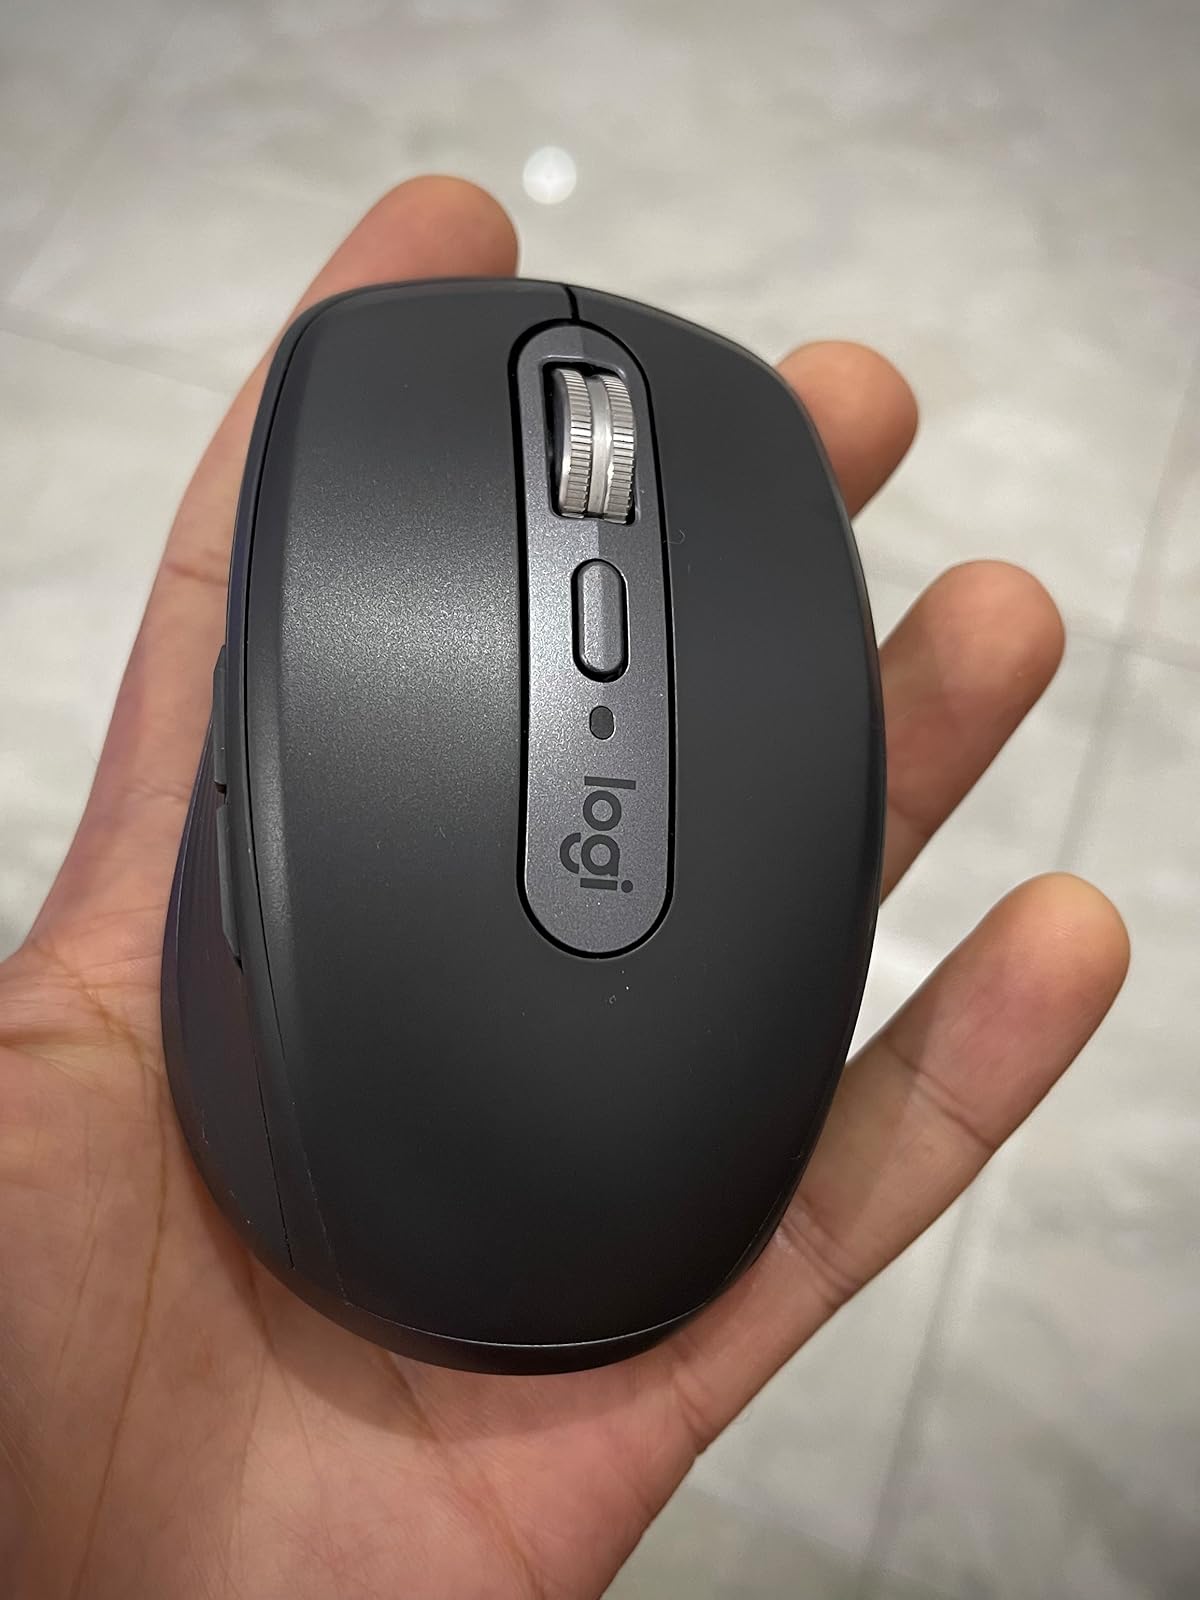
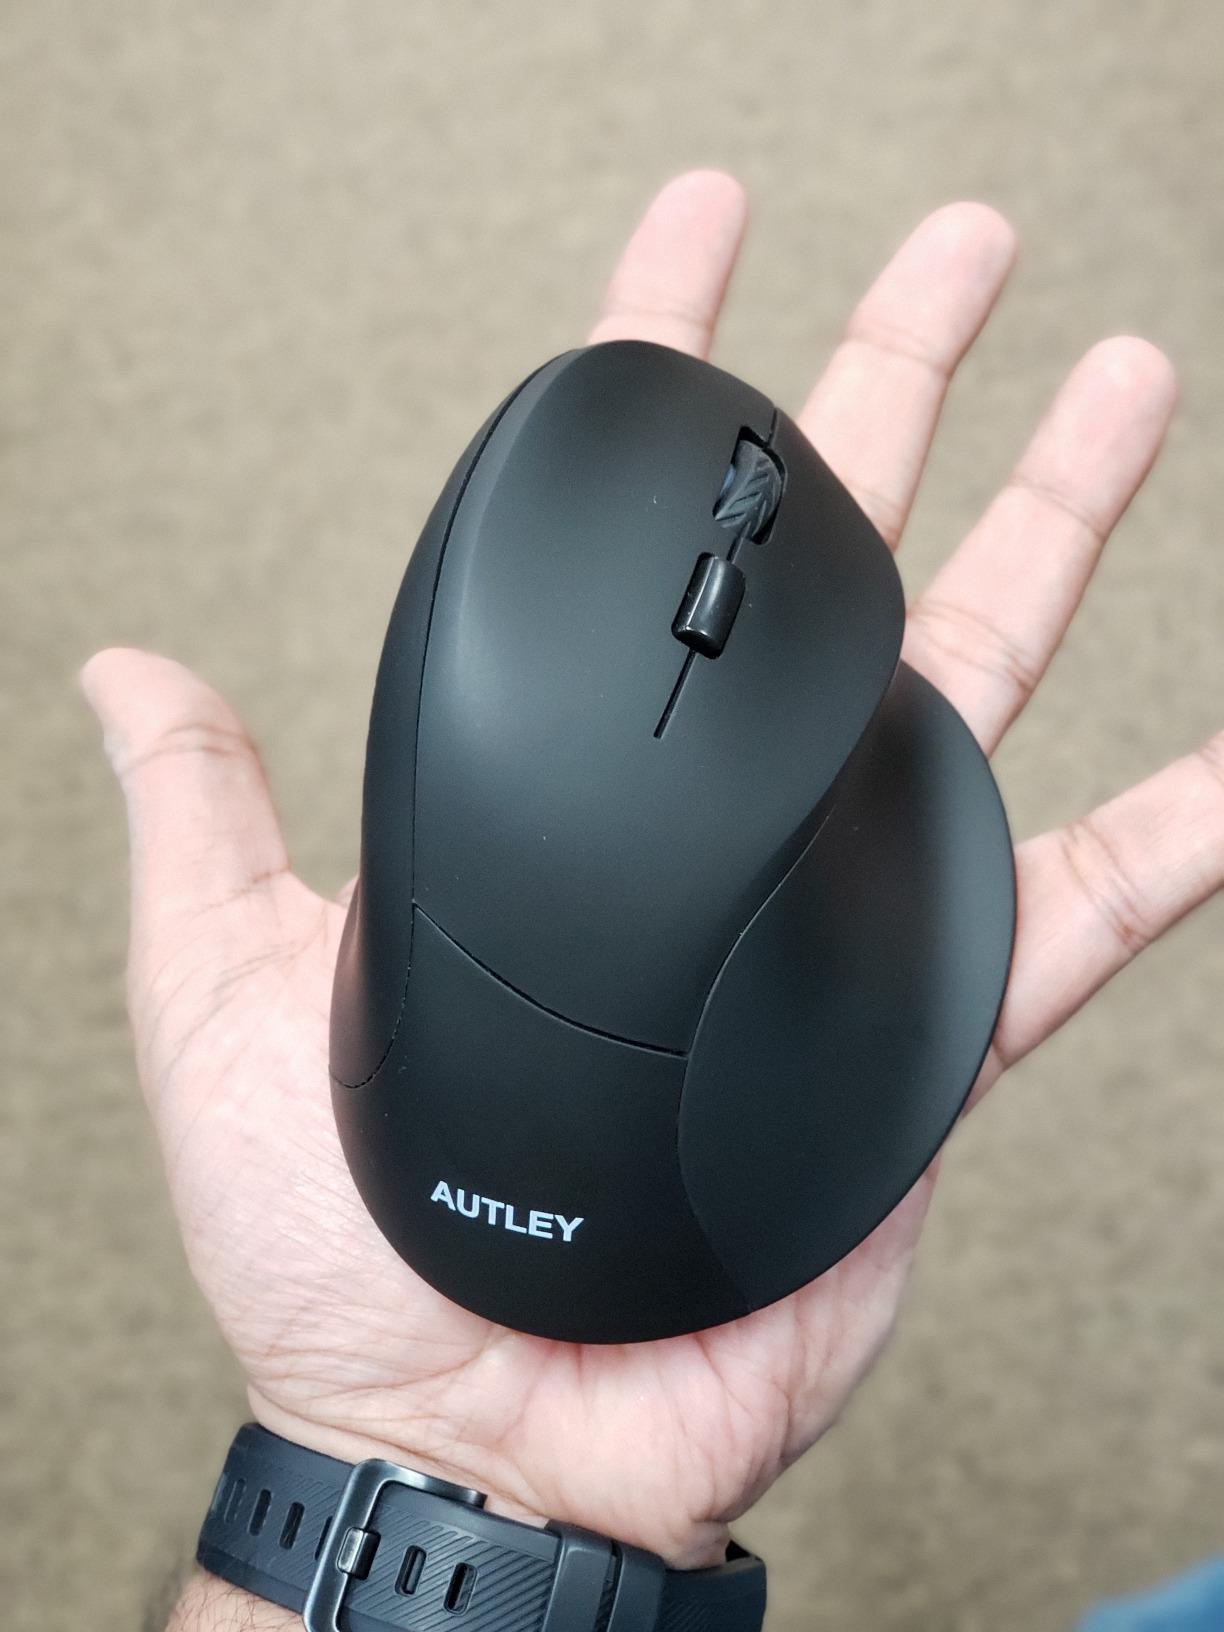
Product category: mouse
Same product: no